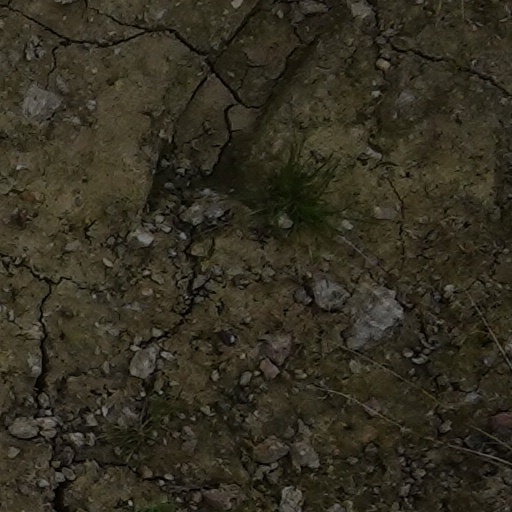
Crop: wheat